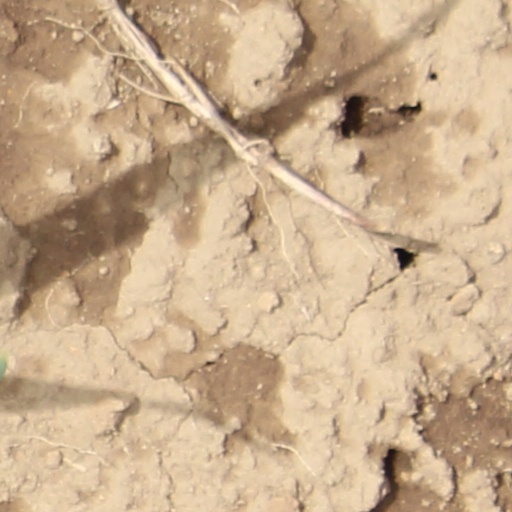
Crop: wheat